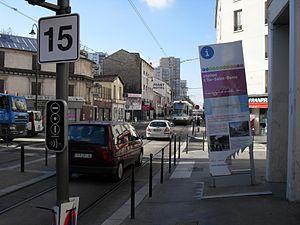
Paris Tramway ligne 1
La ligne 1 du tramway d'Île-de-France, plus simplement nommée T1, est une ligne du tramway d'Île-de-France exploitée par la Régie autonome des transports parisiens qui est mise en service en 1992 entre Bobigny et Saint-Denis, marquant le grand retour de ce mode de transport dans la région Île-de-France après trente-cinq ans d'absence.